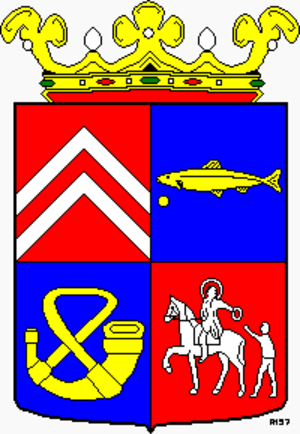
Harenkarspel est une ancienne commune néerlandaise, en province de Hollande-Septentrionale, dans la région de Frise-Occidentale.